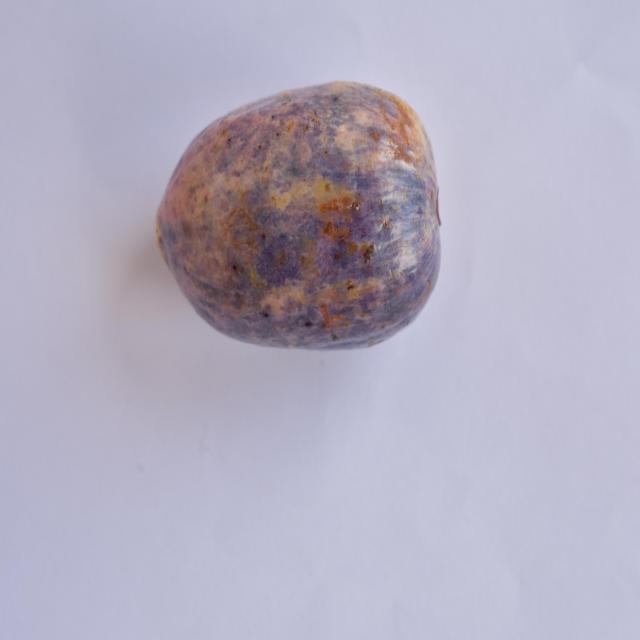
Plum grade: unaffected